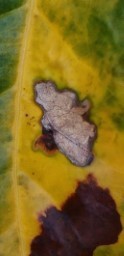
Label: Miner